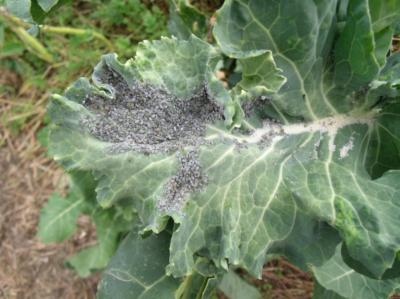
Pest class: cabbage_aphid